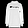
Label: Pullover